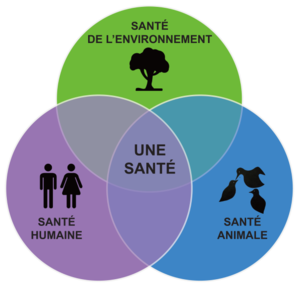
L’initiative One Health est un mouvement créé au début des années 2000 qui promeut une approche intégrée, systémique et unifiée de la santé publique, animale et environnementale aux échelles locales, nationales et planétaire. Elle vise notamment à mieux affronter les maladies émergentes à risque pandémique.